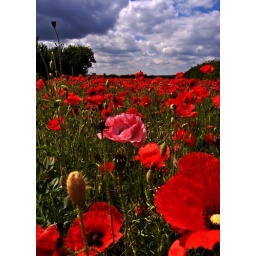
Lone pink poppy in a field